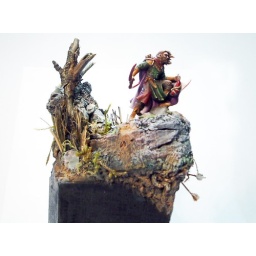
Male Ranger with bow and wineskin by Dark Sword Miniatures - Detailed base showing rock and arrow shots.